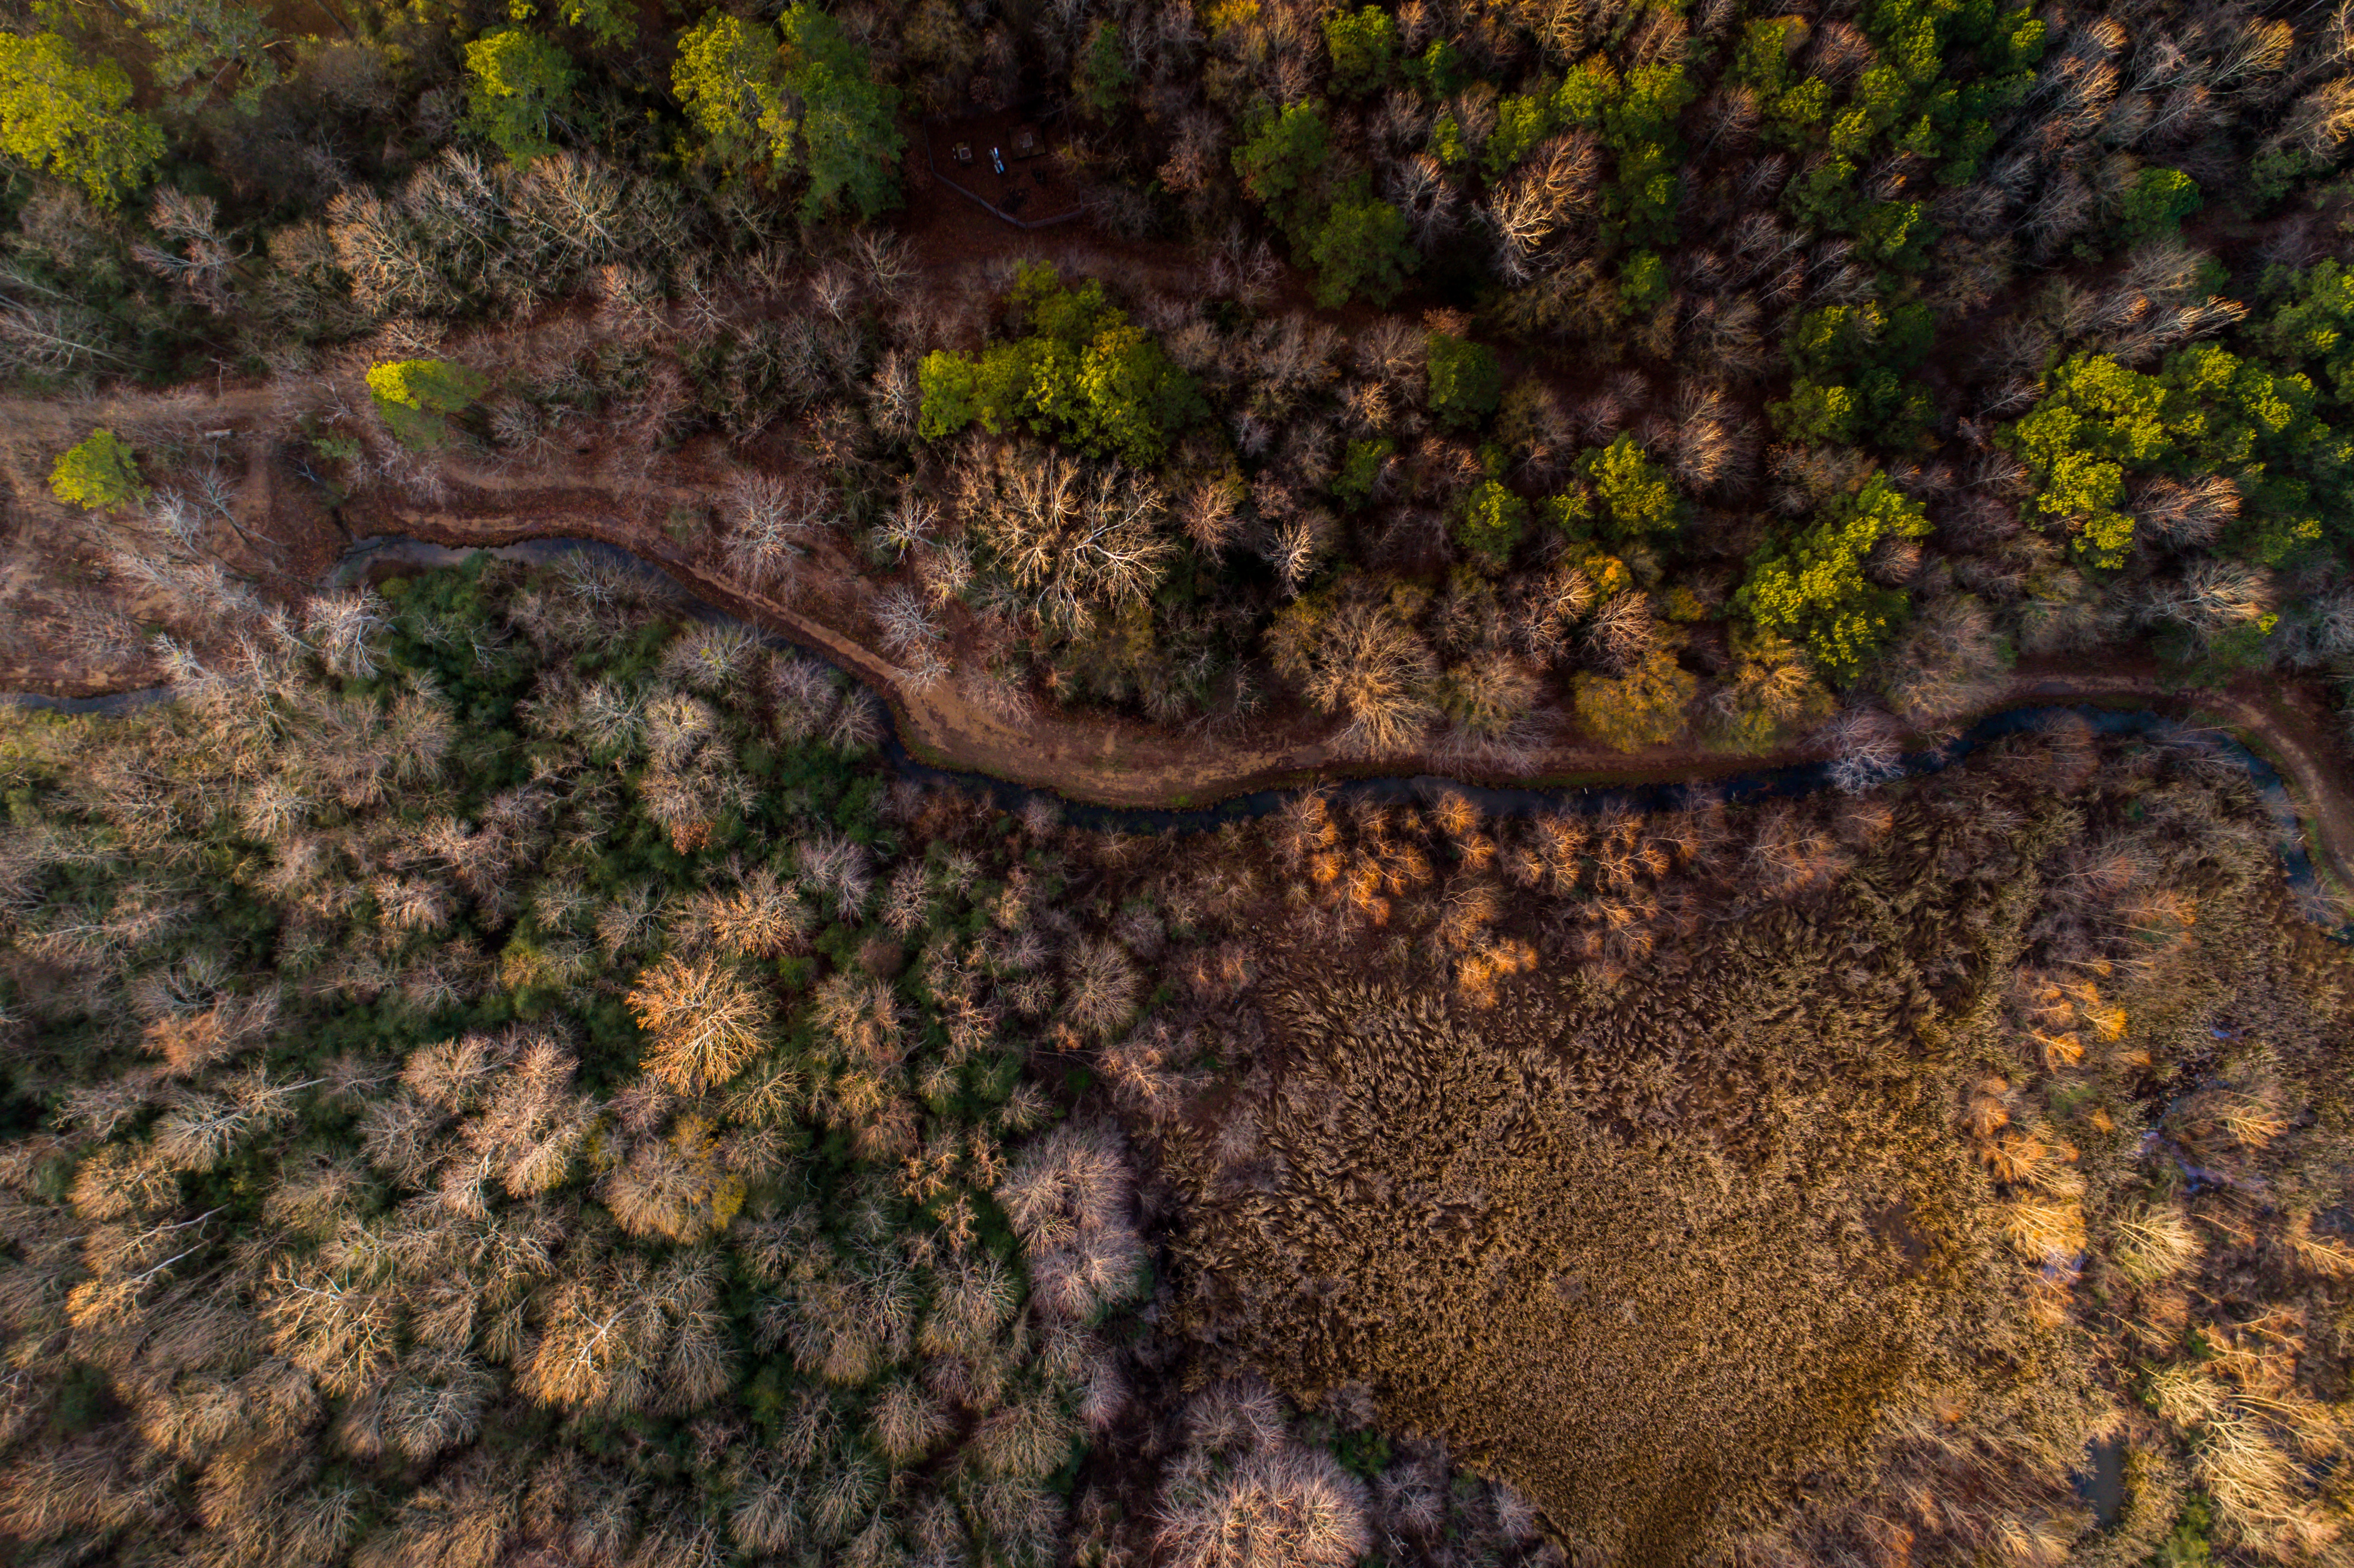
tree, nature, forest, plant, wood, flower, wildlife, stream, autumn, soil, reptile, flora, fauna, aerial view, habitat, natural environment